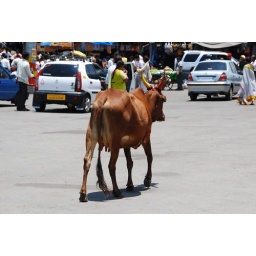
A sacred cow with coloured horns strolls around the car park at the temple in Chamundi Hill.